Victor Aimé Huber

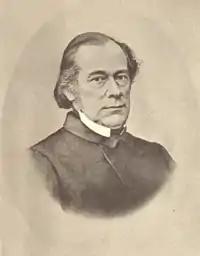
Victor Huber

Victor Aimé Huber (10 March 1800 – 19 July 1869) was a German social reformer, travel writer and a literature historian.